Amélie Florimond de Norville

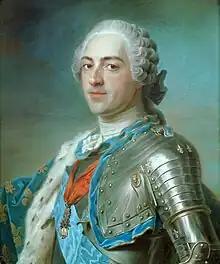
Louis XV (Quentin de La Tour, Maurice, 1748)

Amélie Florimond de Norville was born in Paris on 11 January 1753 to Jeanne Perray. The next day, her birth was registered in the church of Saint-Eustache, Paris, when her father was stated to be a certain bourgeois from Paris called "Louis Florimond de Norville". However, no other trace of a man of this name has been found, and the paternity of the king is suggested by later evidence and believed to be proved by students of the life of Louis XV.